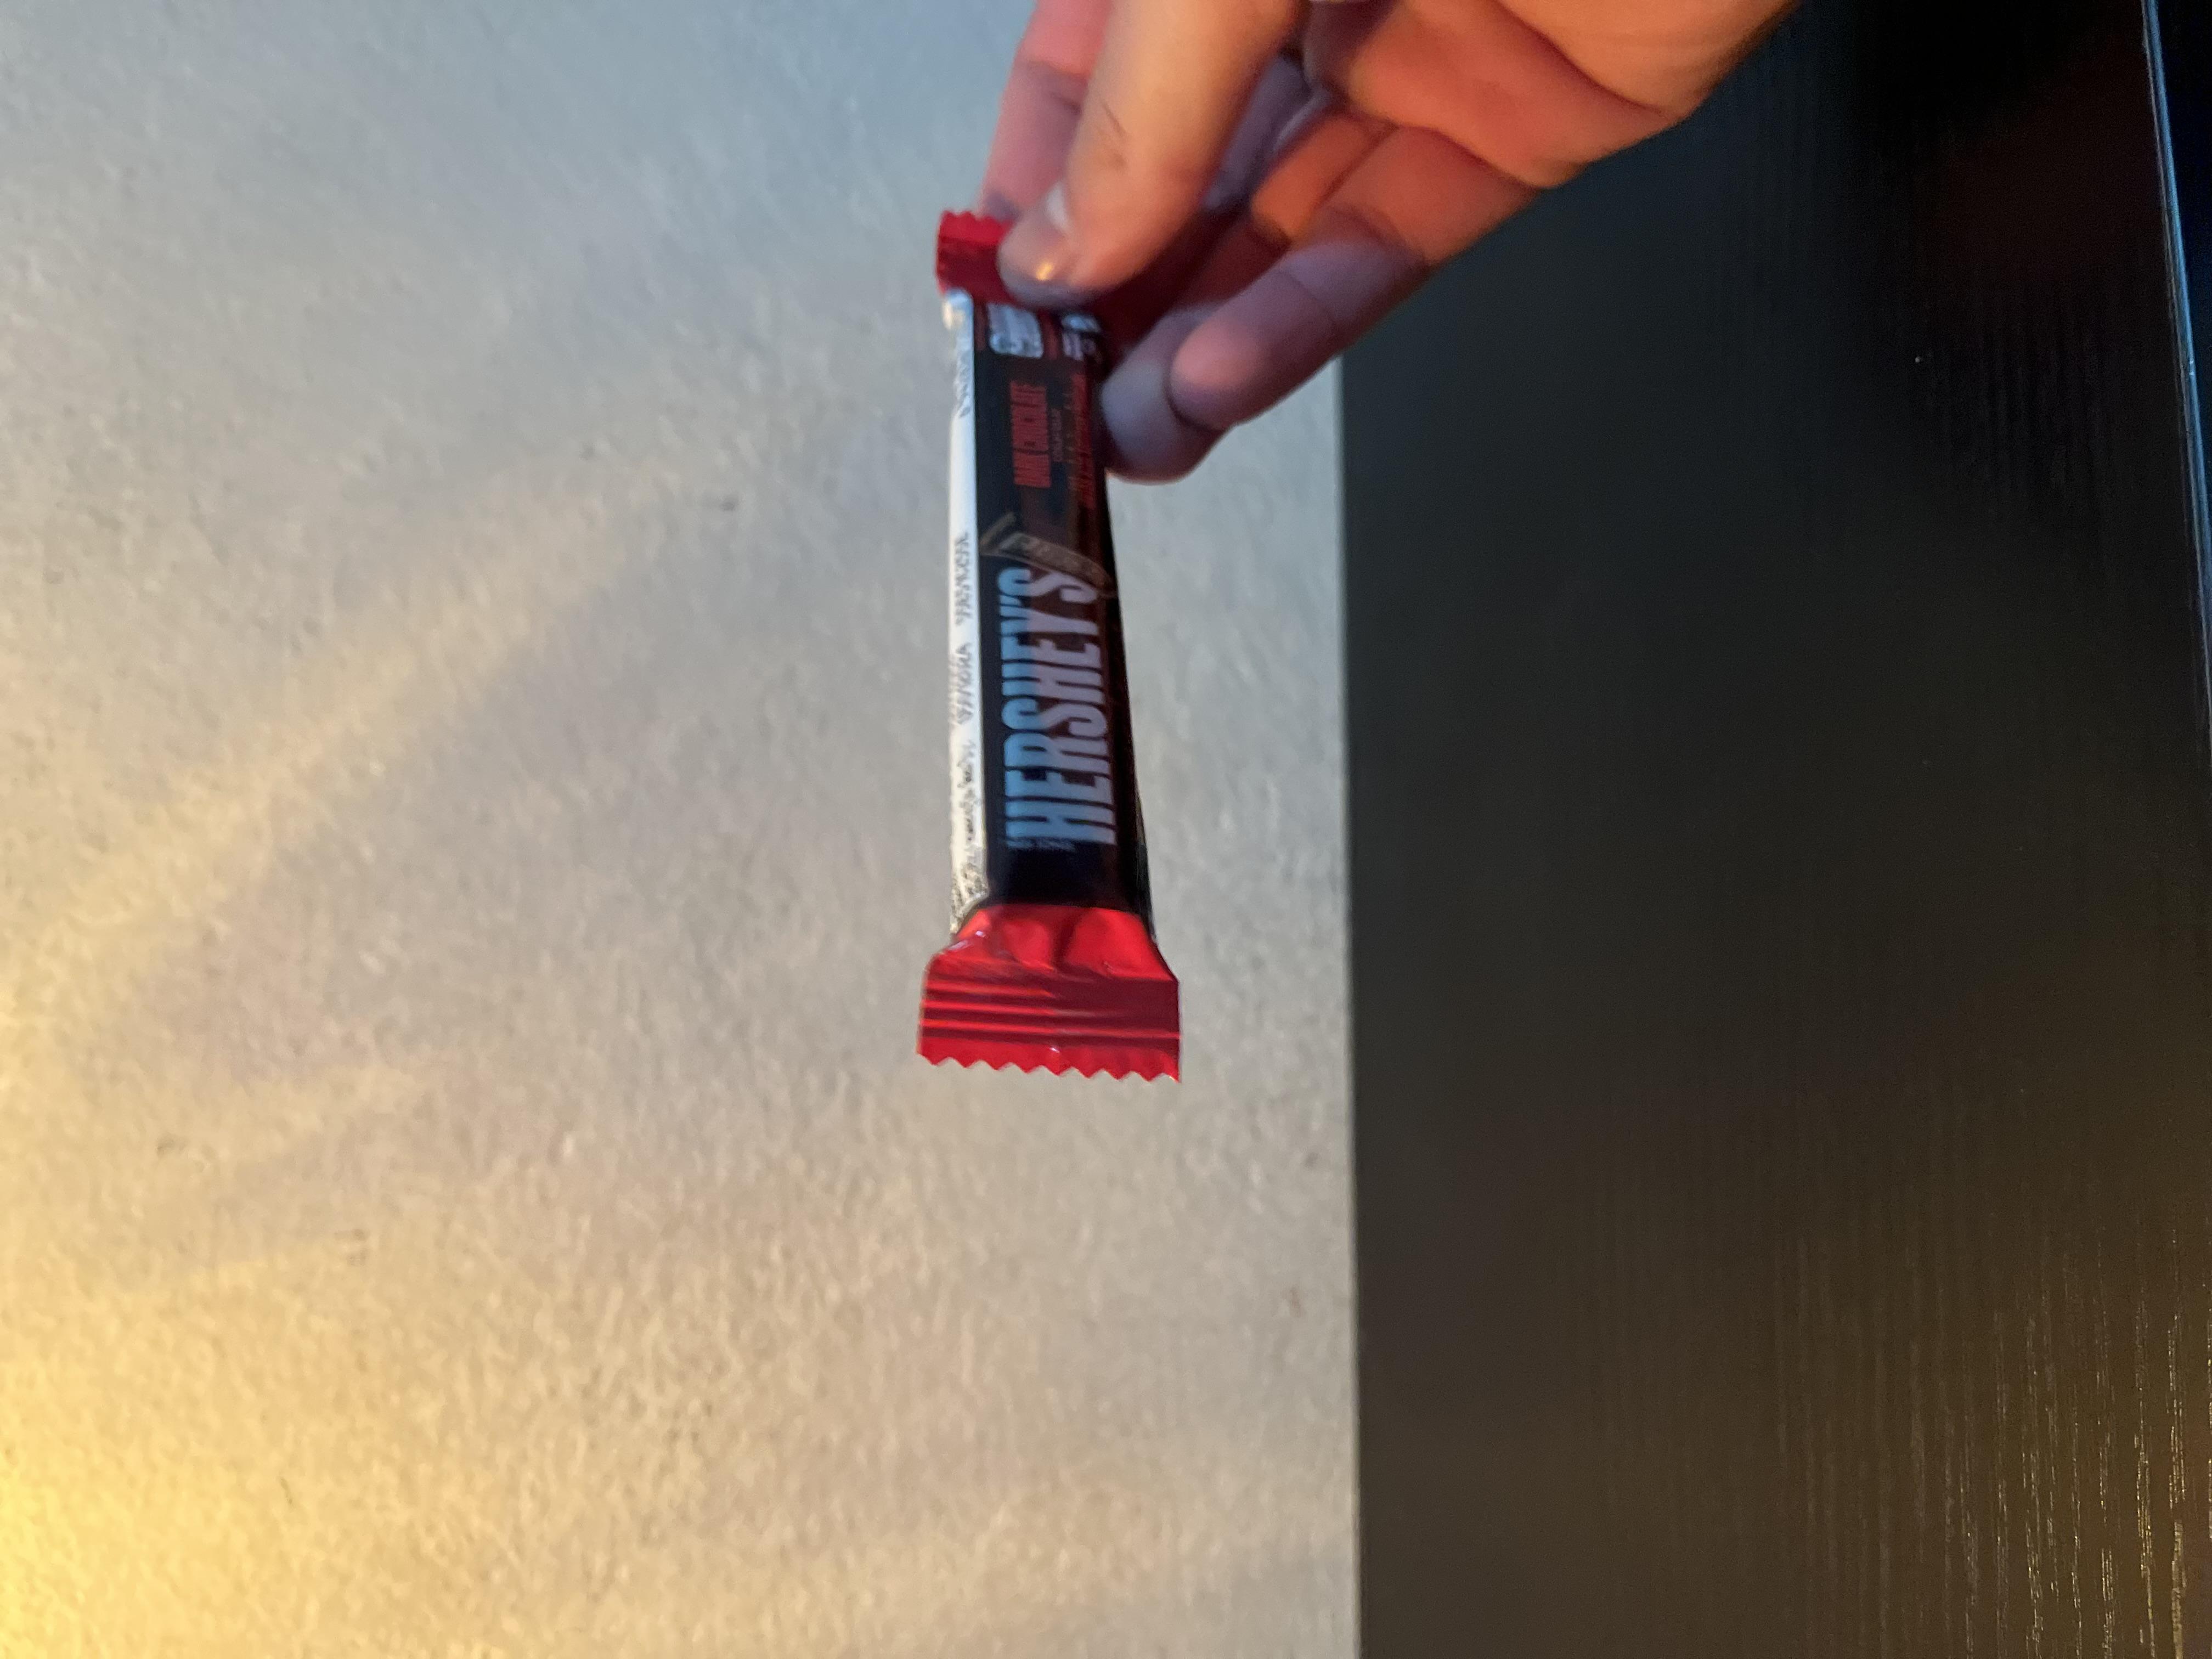
Label: plastics